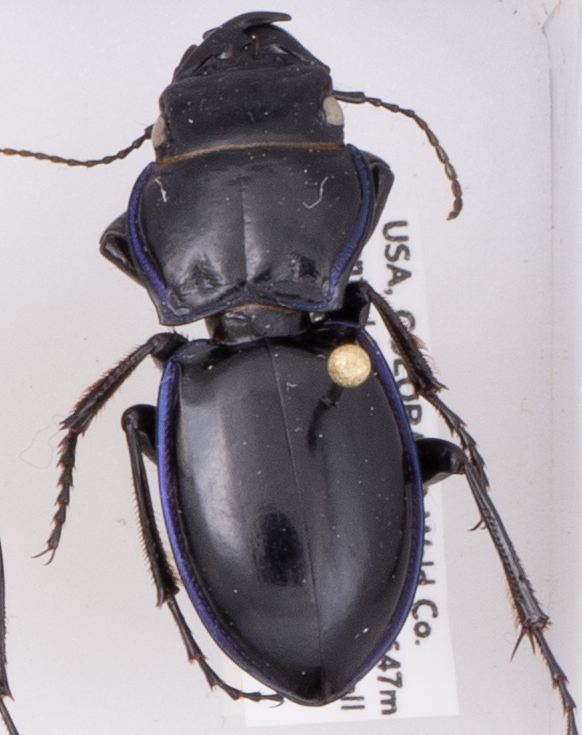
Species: Pasimachus elongatus
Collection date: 2021-06-09
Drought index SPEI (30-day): -0.32
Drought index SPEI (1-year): -0.39
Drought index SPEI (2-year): -0.46